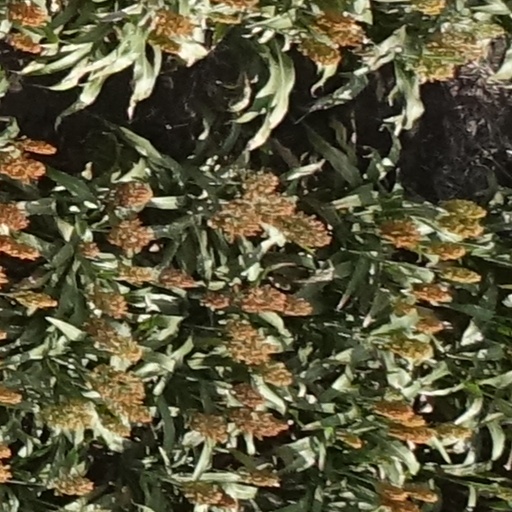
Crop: sorghum